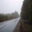
Label: road